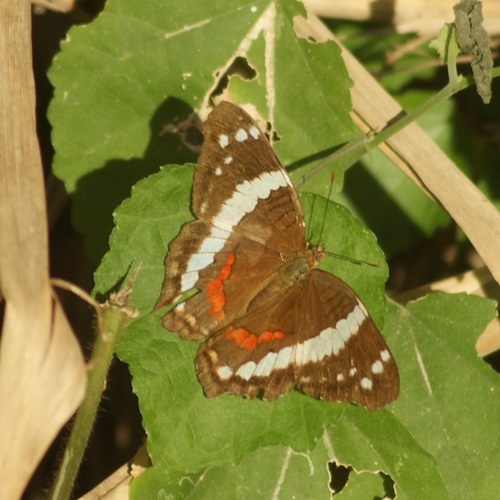
Scientific name: Anartia fatima
Common name: Banded peacock
Family: Nymphalidae
Order: Lepidoptera
Pollinator type: Primary pollinator
Habitat: Open areas and gardens
Geographic range: South America
Conservation status: Least Concern